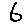
Label: 6